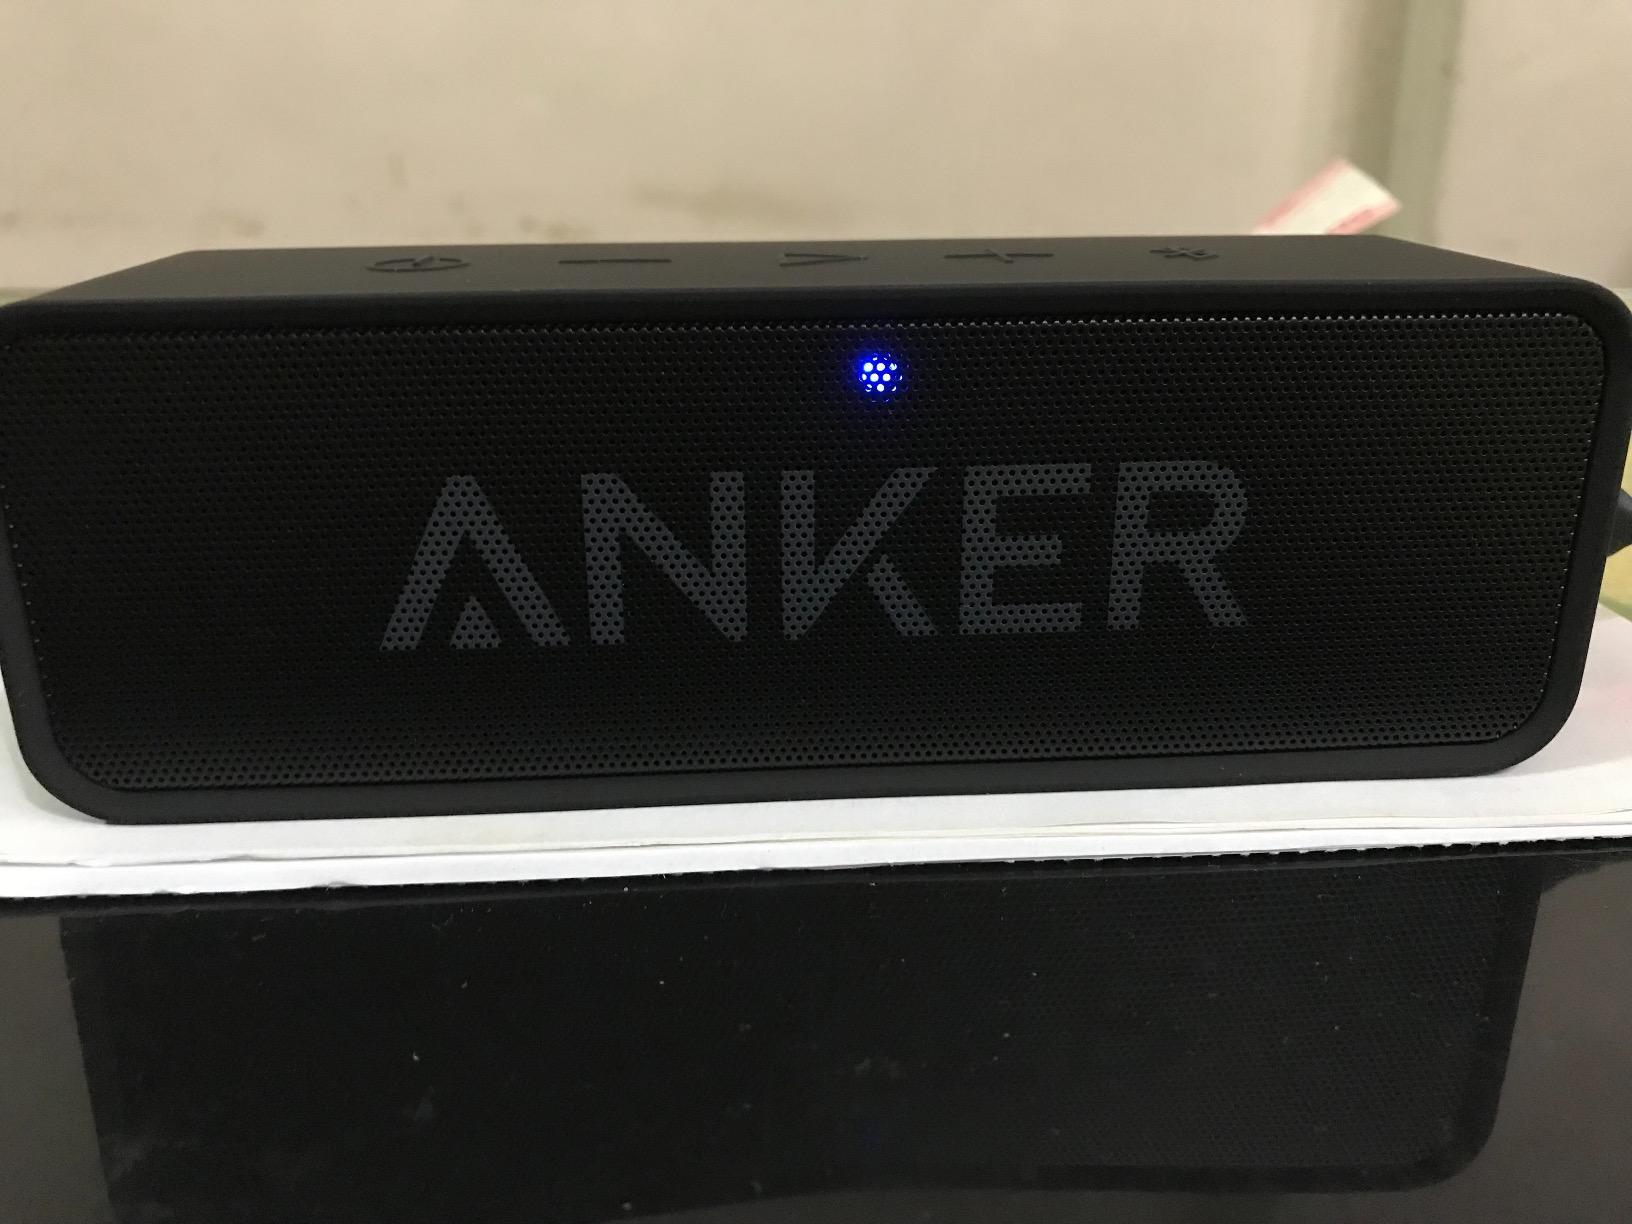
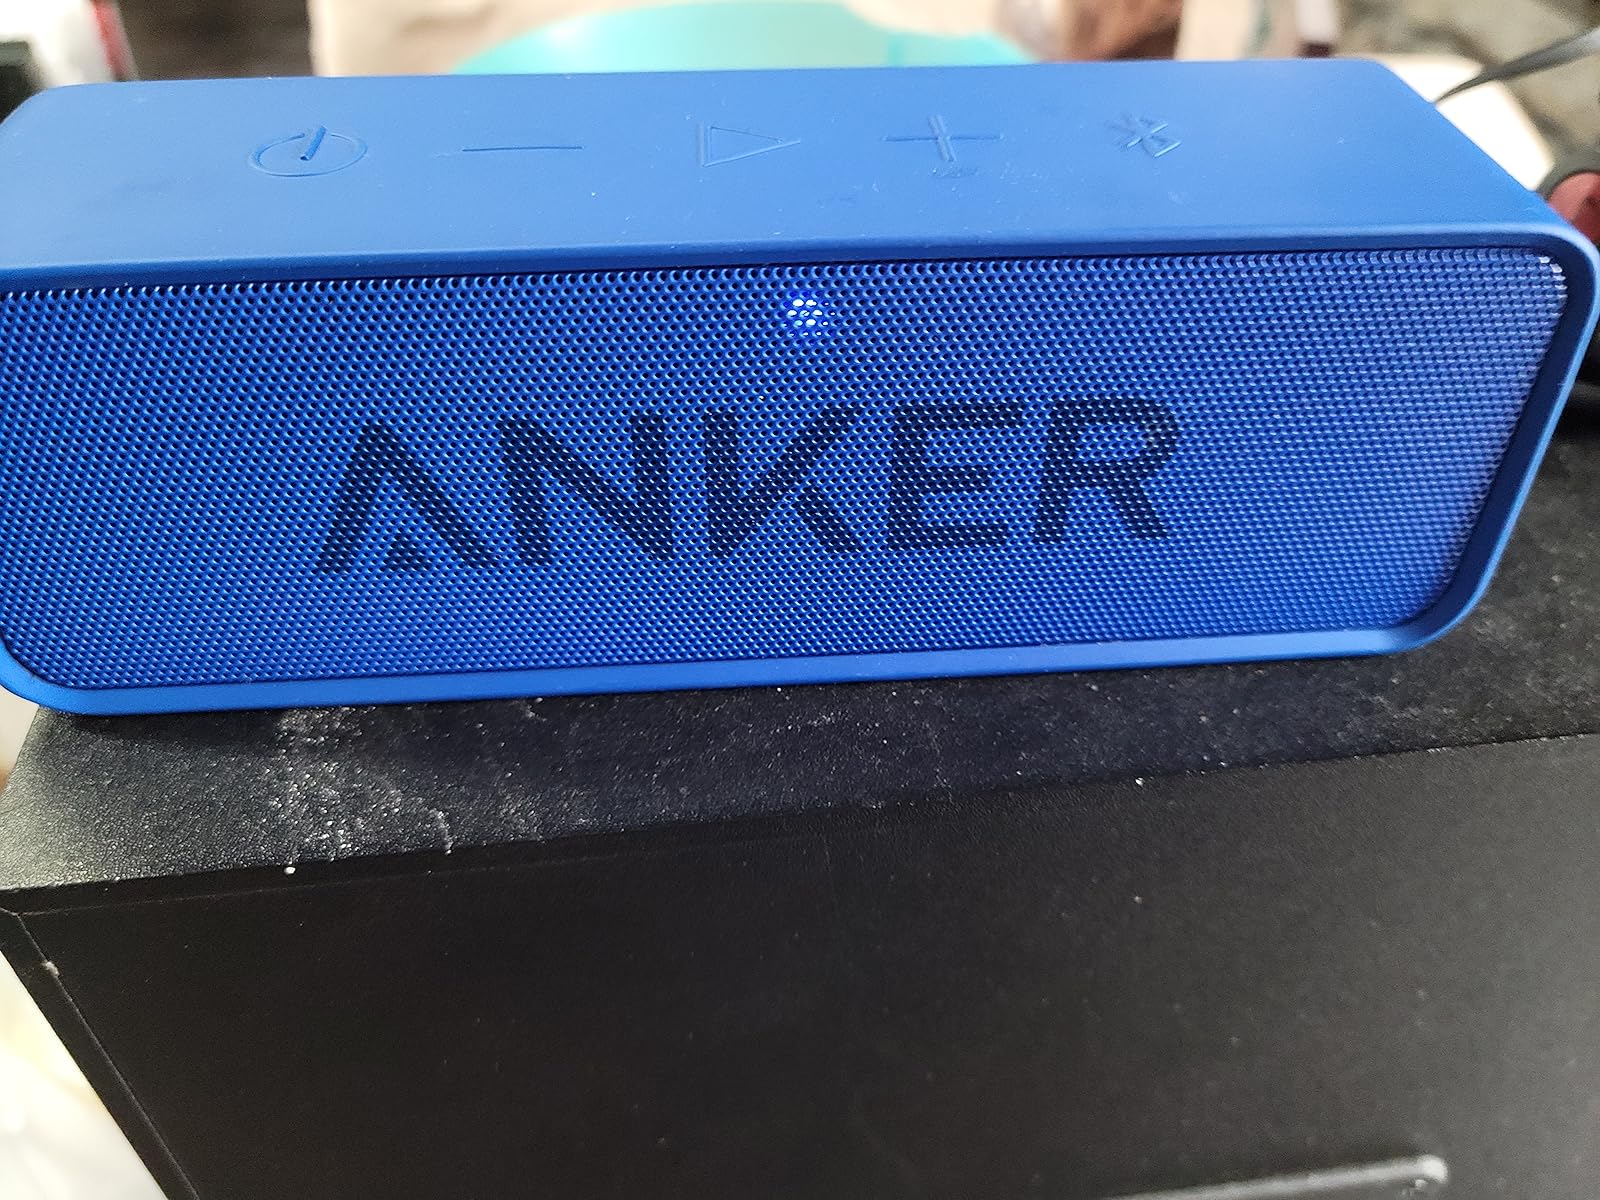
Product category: speaker
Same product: no